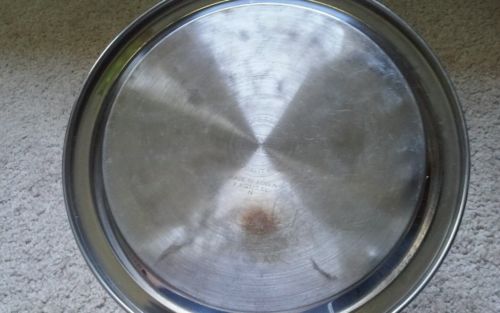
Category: kettle